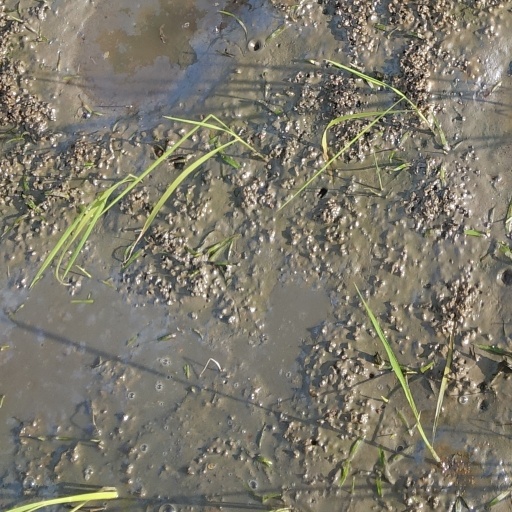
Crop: rice